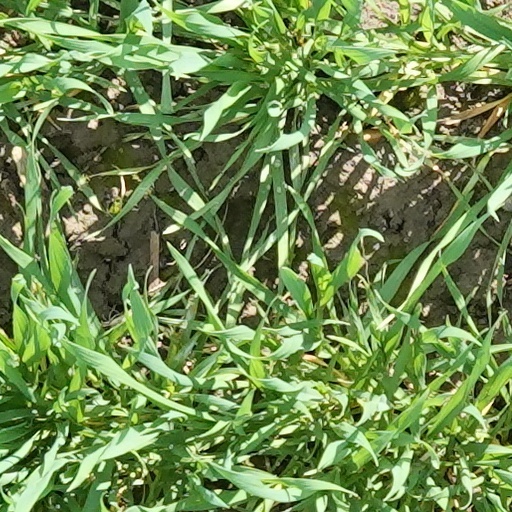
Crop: wheat